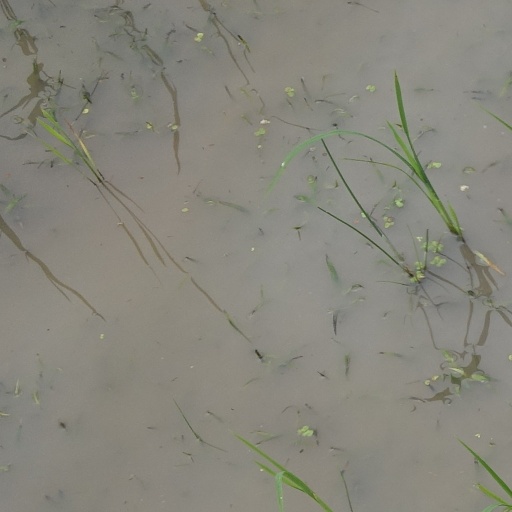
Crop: rice